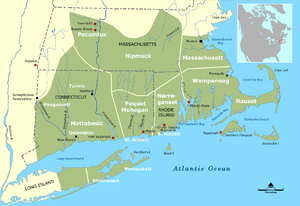
La tribu Quinnipiac, parfois Quinnipiack est le nom européen de la tribu amérindienne qui se nommait Eansketambawg. La tribu, qui appartient aux peuples algonquiens, vivait dans la région du Connecticut à l'arrivée des premiers colons européens. Ils employaient la langue Quiripi.
Les Nipmucs ou Nipmucks sont une tribu algonquienne du centre du Massachusetts. En 1675, lors de la guerre du Roi Philip, beaucoup d'entre eux se sont alliés aux Wampanoags et aux Narragansetts contre les colons anglais. Après la guerre, une partie des survivants a rejoint d'autres tribus algonquiennes le long du fleuve Hudson comme les Mohegans tandis que d'autres se sont réfugiés au Canada.
Les Amérindiens Almouchiquois sont un ensemble de tribus algonquines habitant avant la colonisation le long de la baie du Massachusetts entre les fleuves Pentagouët et Nassau au sud des Souriquois. Leur territoire, appelé Almouchicosen par les colons de Nouvelle-Néerlande, deviendra au XVIIᵉ siècle la Nouvelle-Angleterre.
La tribu Niantic ou Nehântick ou Nehantucket était une tribu amérindienne habitant la région du Connecticut et de Rhode Island au nord-est des États-Unis.
La tribu Pocomtuc ou Pocumtuck était une tribu amérindienne vivant dans la région du Massachusetts au nord-est des États-Unis. Ils vivaient plus précisément près de la confluence entre la rivière Deerfield et le fleuve Connecticut mais certains groupes se déplaçaient jusque dans le Connecticut et le Vermont. Leur principal village, portant le même nom, était localisé à proximité de la localité actuelle de Deerfield dans le Massachusetts. Leur dialecte de type R s'apparentait à la langue algonquine.
Les Montauks ou Montauketts sont une tribu algonquienne vivant à l'extrémité est de l'île de Long Island dans l'actuel État de New York.
Les Narragansetts ou Nation souveraine des Nahahiganseck constituent un ensemble de tribus
Le peuple Wampanoag, parfois Wompanoag ou Wampanig, est un peuple amérindien composé de cinq tribus : les Assonet, les Gay Head, les Herring Pond, les Mashpee et les Namasket.